Camp Jened

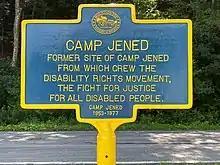
Historical Marker for Camp Jened in Hunter, New York

Camp Jened provided a fertile environment for political and social discussions. Judith Heumann, a former counselor at the camp, said: "At Camp Jened we were able to envision a world that didn’t have to be set up in a way that excluded us. We started to have a common vision and were beginning to talk about things like, ‘Why are buses not accessible?'" Former camper James LeBrecht said: "I had this sense that the world was unfair. As a young teenager I realized, 'Wow, we can actually fight back.'" Jenedians also discussed the role of the family, including disabled people's right to privacy (rather than constant family intervention) and the impact of sexism in how parents treated their disabled children.